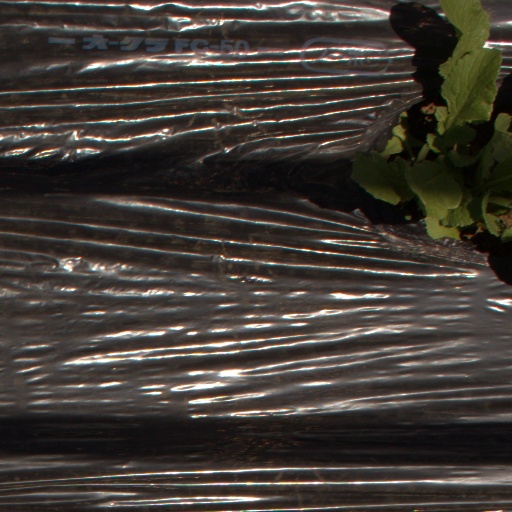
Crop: Jerusalem artichoke